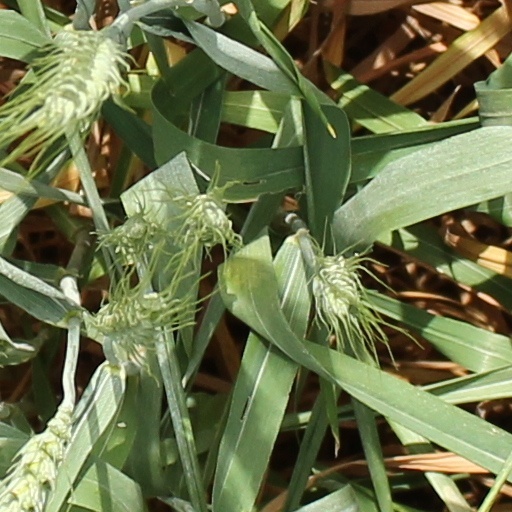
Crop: wheat